Volcanic ash

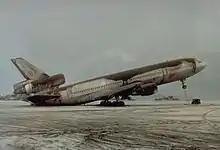
Volcanic ash deposits on a parked McDonnell Douglas DC-10-30 during the 1991 eruption of Mount Pinatubo. While falling ash behaves in a similar manner to snow, the sheer weight of deposits can cause serious damage to buildings and vehicles. In this case, volcanic ash deposits shifted the airliner's center of gravity, leading to it resting on its tail.

Volcanic ash consists of fragments of rock, mineral crystals, and volcanic glass, produced during volcanic eruptions and measuring less than 2 mm (0.079 inches) in diameter. The term volcanic ash is also often loosely used to refer to all explosive eruption products (correctly referred to as "tephra"), including particles larger than 2 mm. Volcanic ash is formed during explosive volcanic eruptions when dissolved gases in magma expand and escape violently into the atmosphere. The force of the gases shatters the magma and propels it into the atmosphere where it solidifies into fragments of volcanic rock and glass. Ash is also produced when magma comes into contact with water during phreatomagmatic eruptions, causing the water to explosively flash to steam leading to shattering of magma. Once in the air, ash is transported by wind up to thousands of kilometres away.